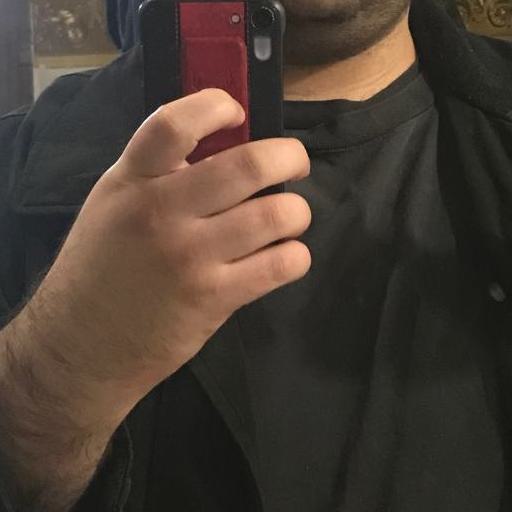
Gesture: no_gesture